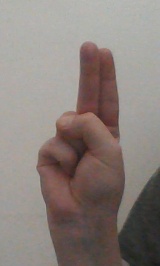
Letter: taa